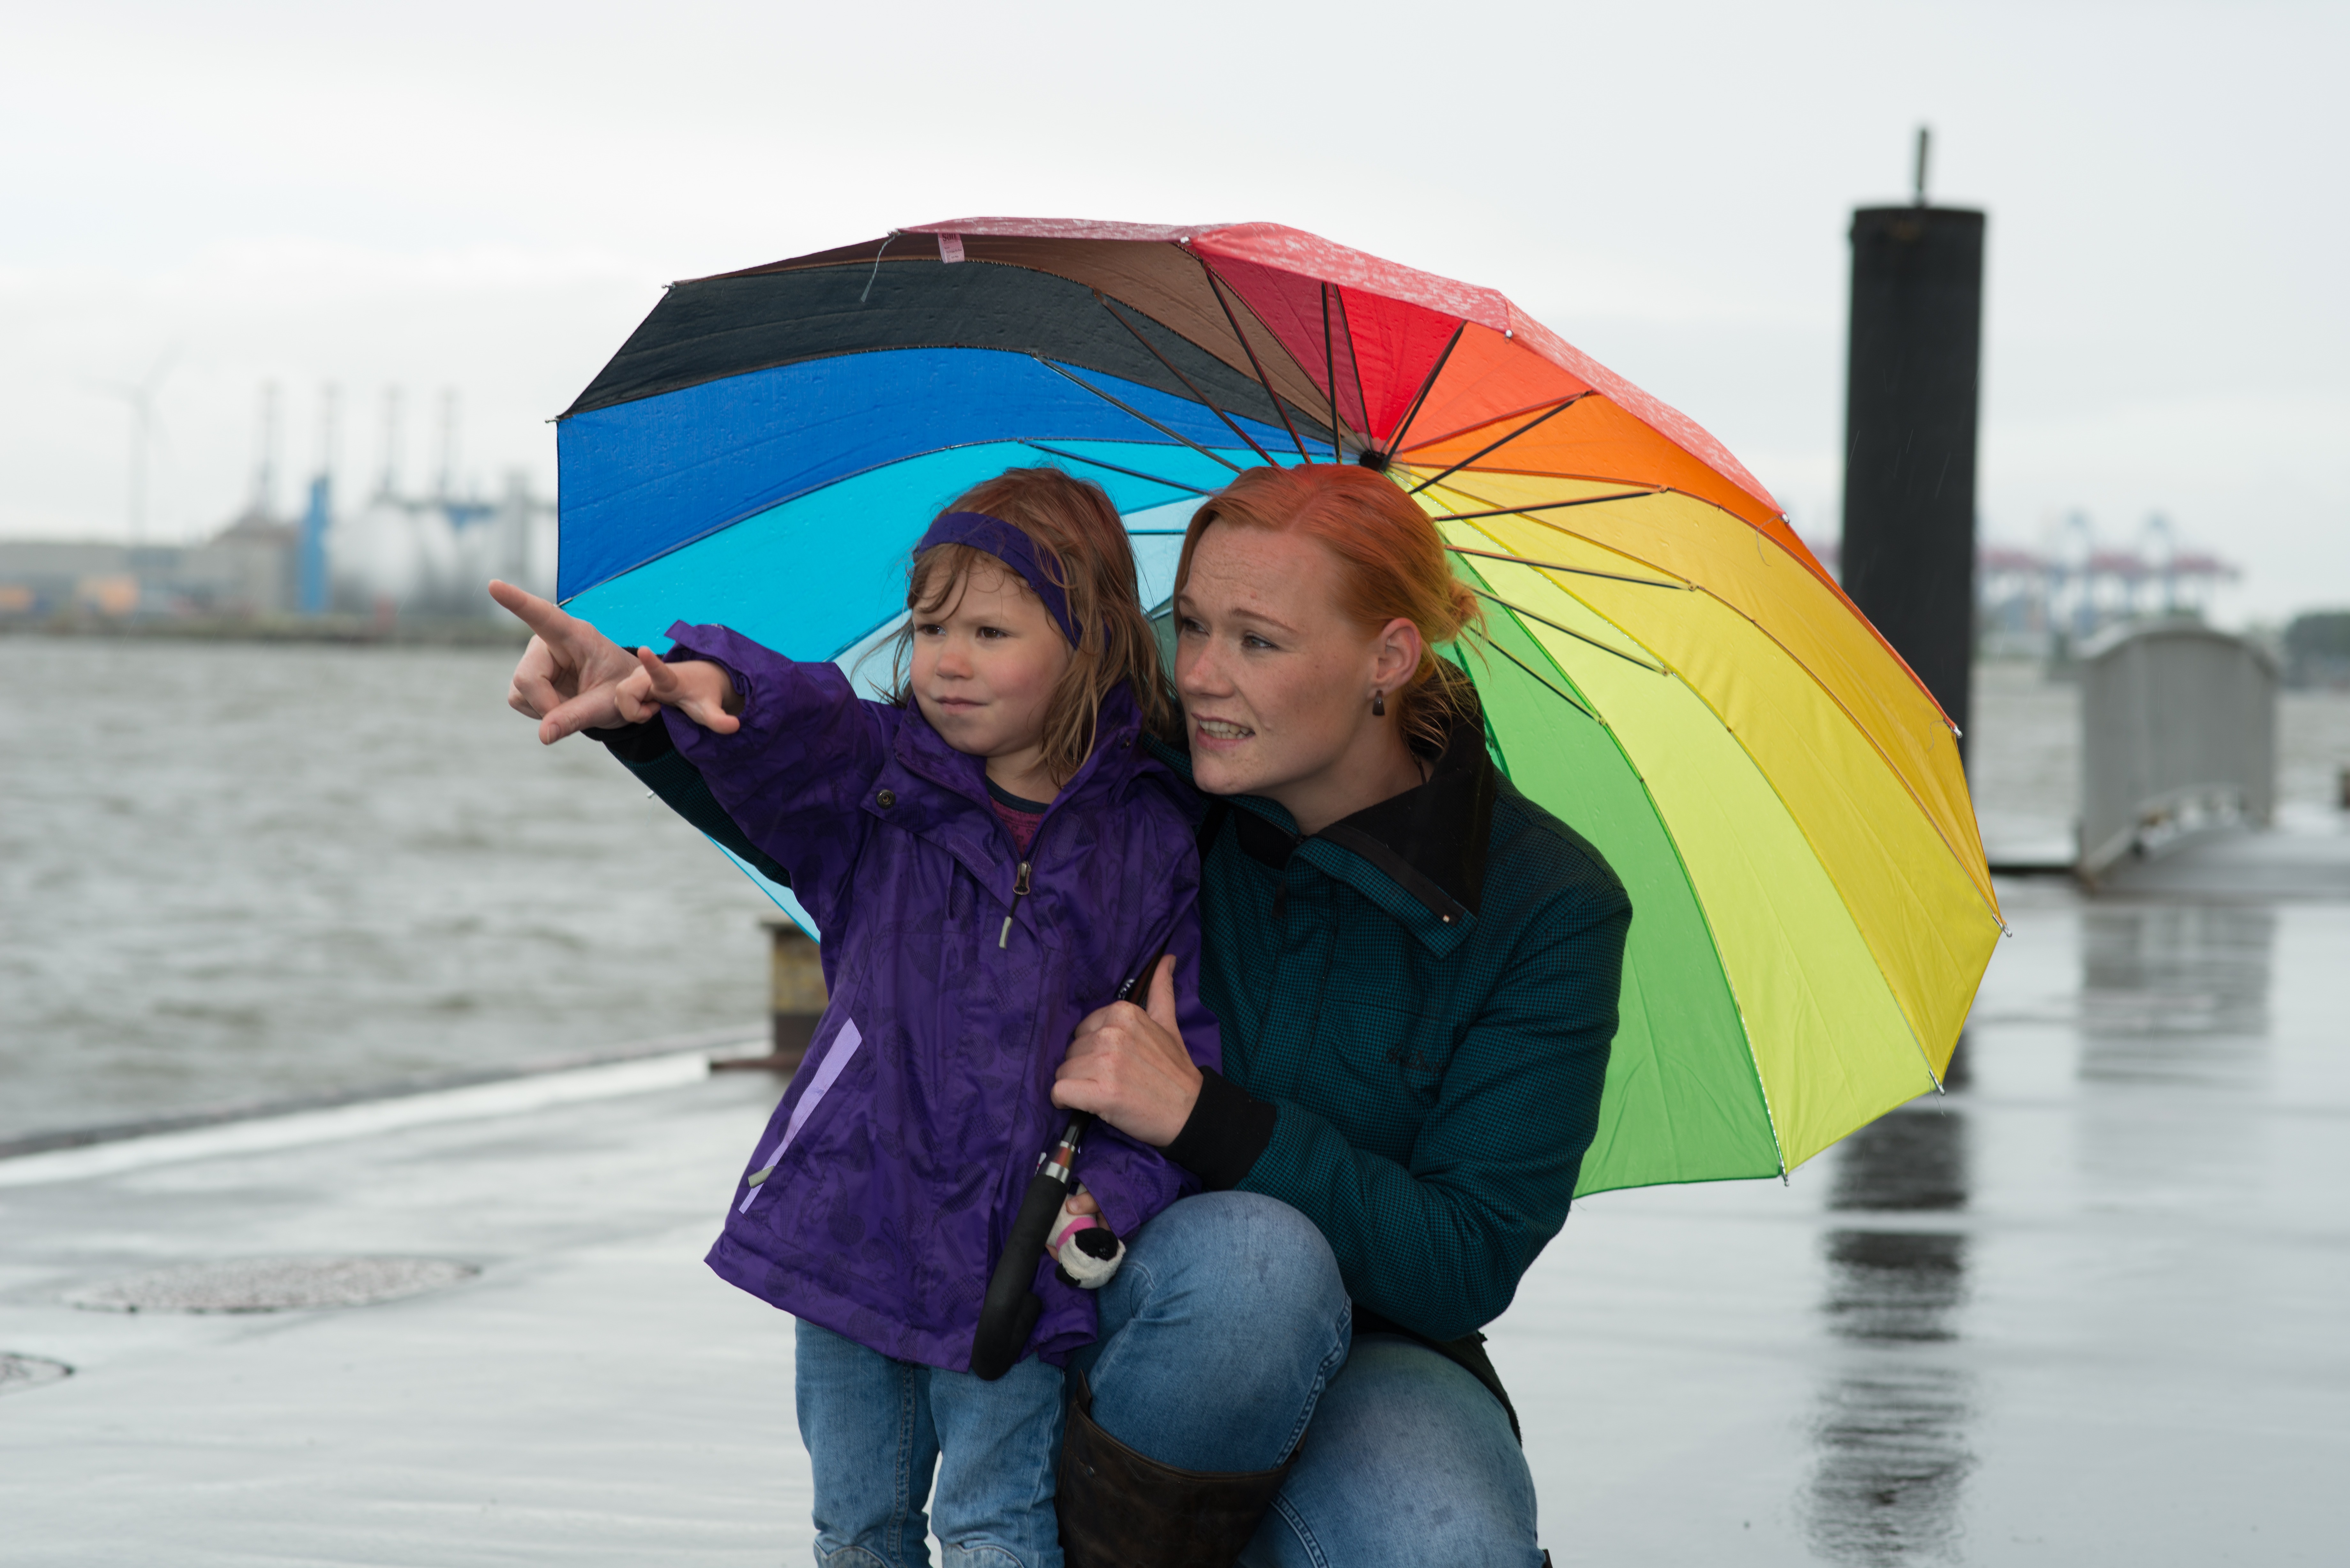
water, woman, umbrella, color, weather, child, port, hamburg